Potocki family

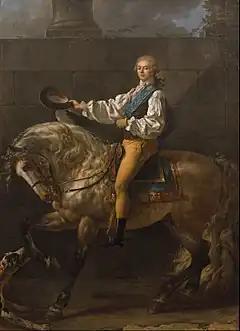
Stanisław Kostka Potocki

The House of Potocki (plural: Potoccy, male: Potocki, feminine: Potocka) was a prominent Polish noble family in the Kingdom of Poland and magnates of the Polish–Lithuanian Commonwealth. The Potocki family is one of the wealthiest and most powerful aristocratic families in Poland.